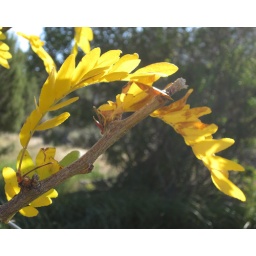
It's fall. This is the Honey Locust tree by the house and it has just turned color almost overnight.